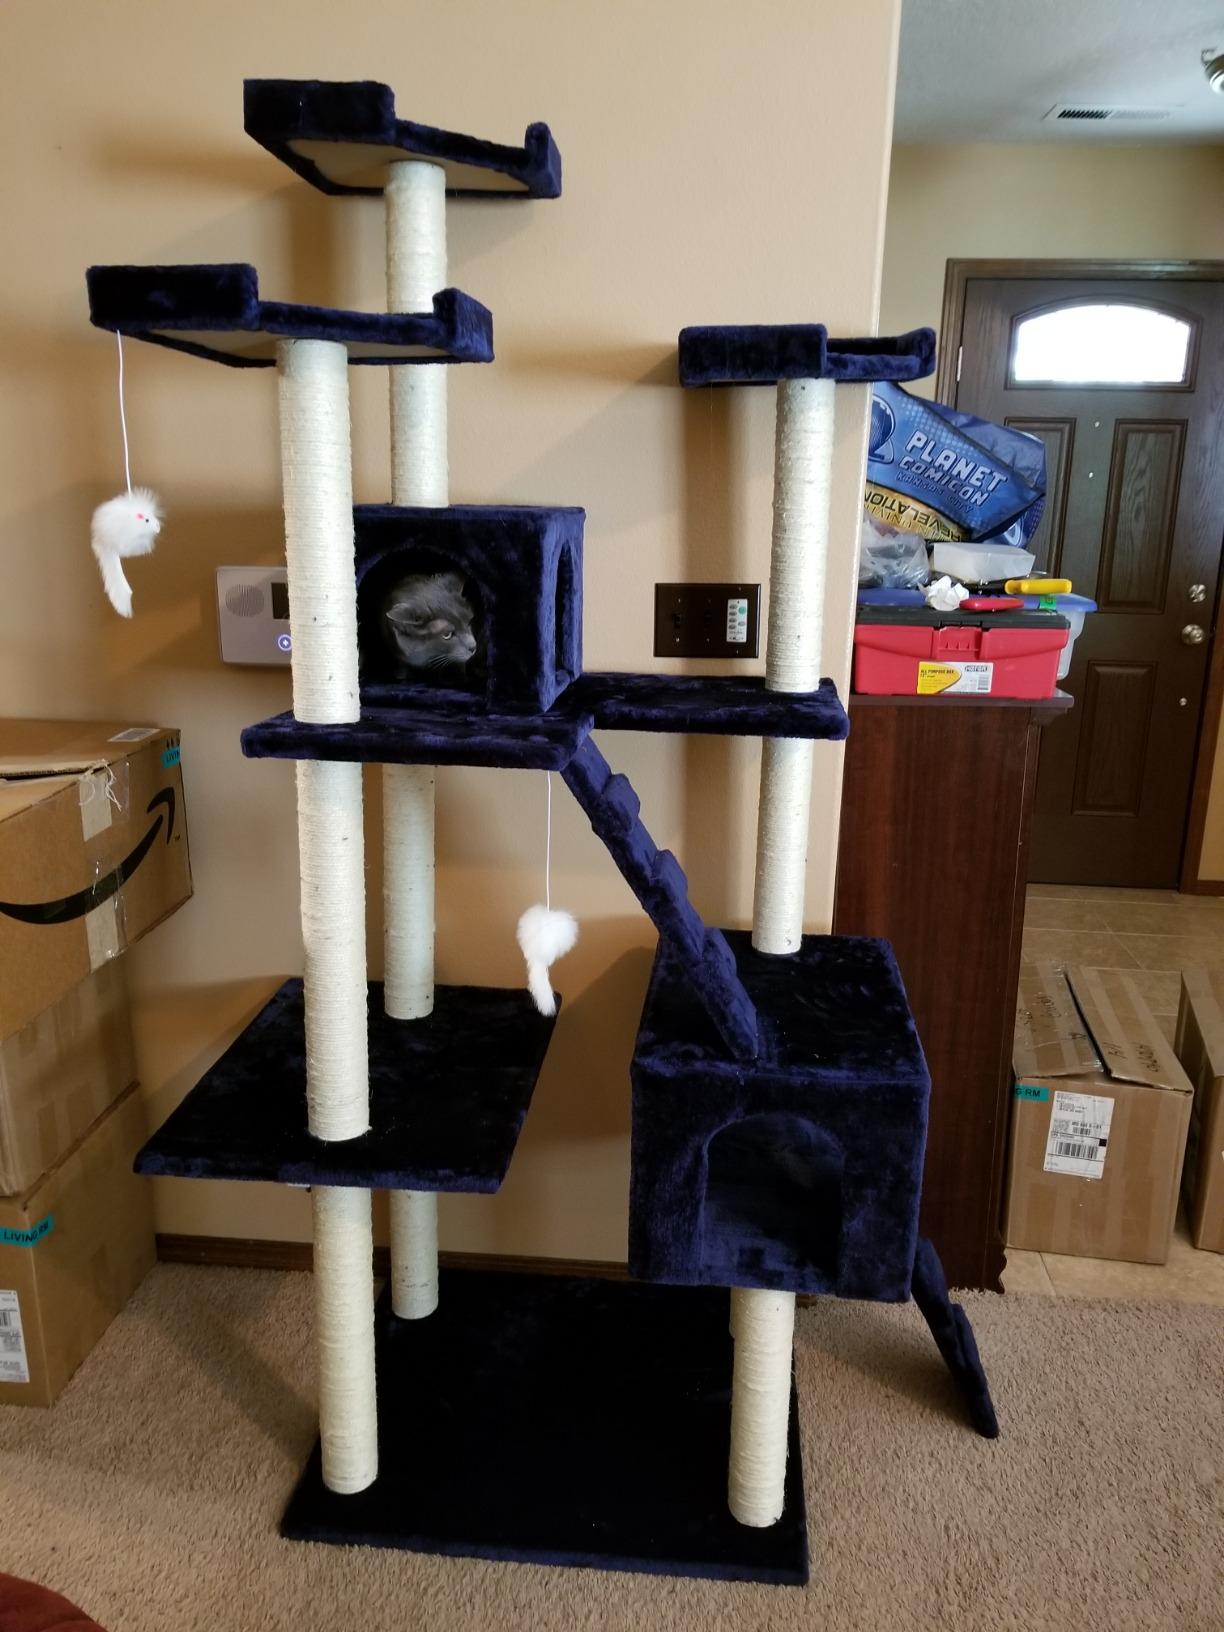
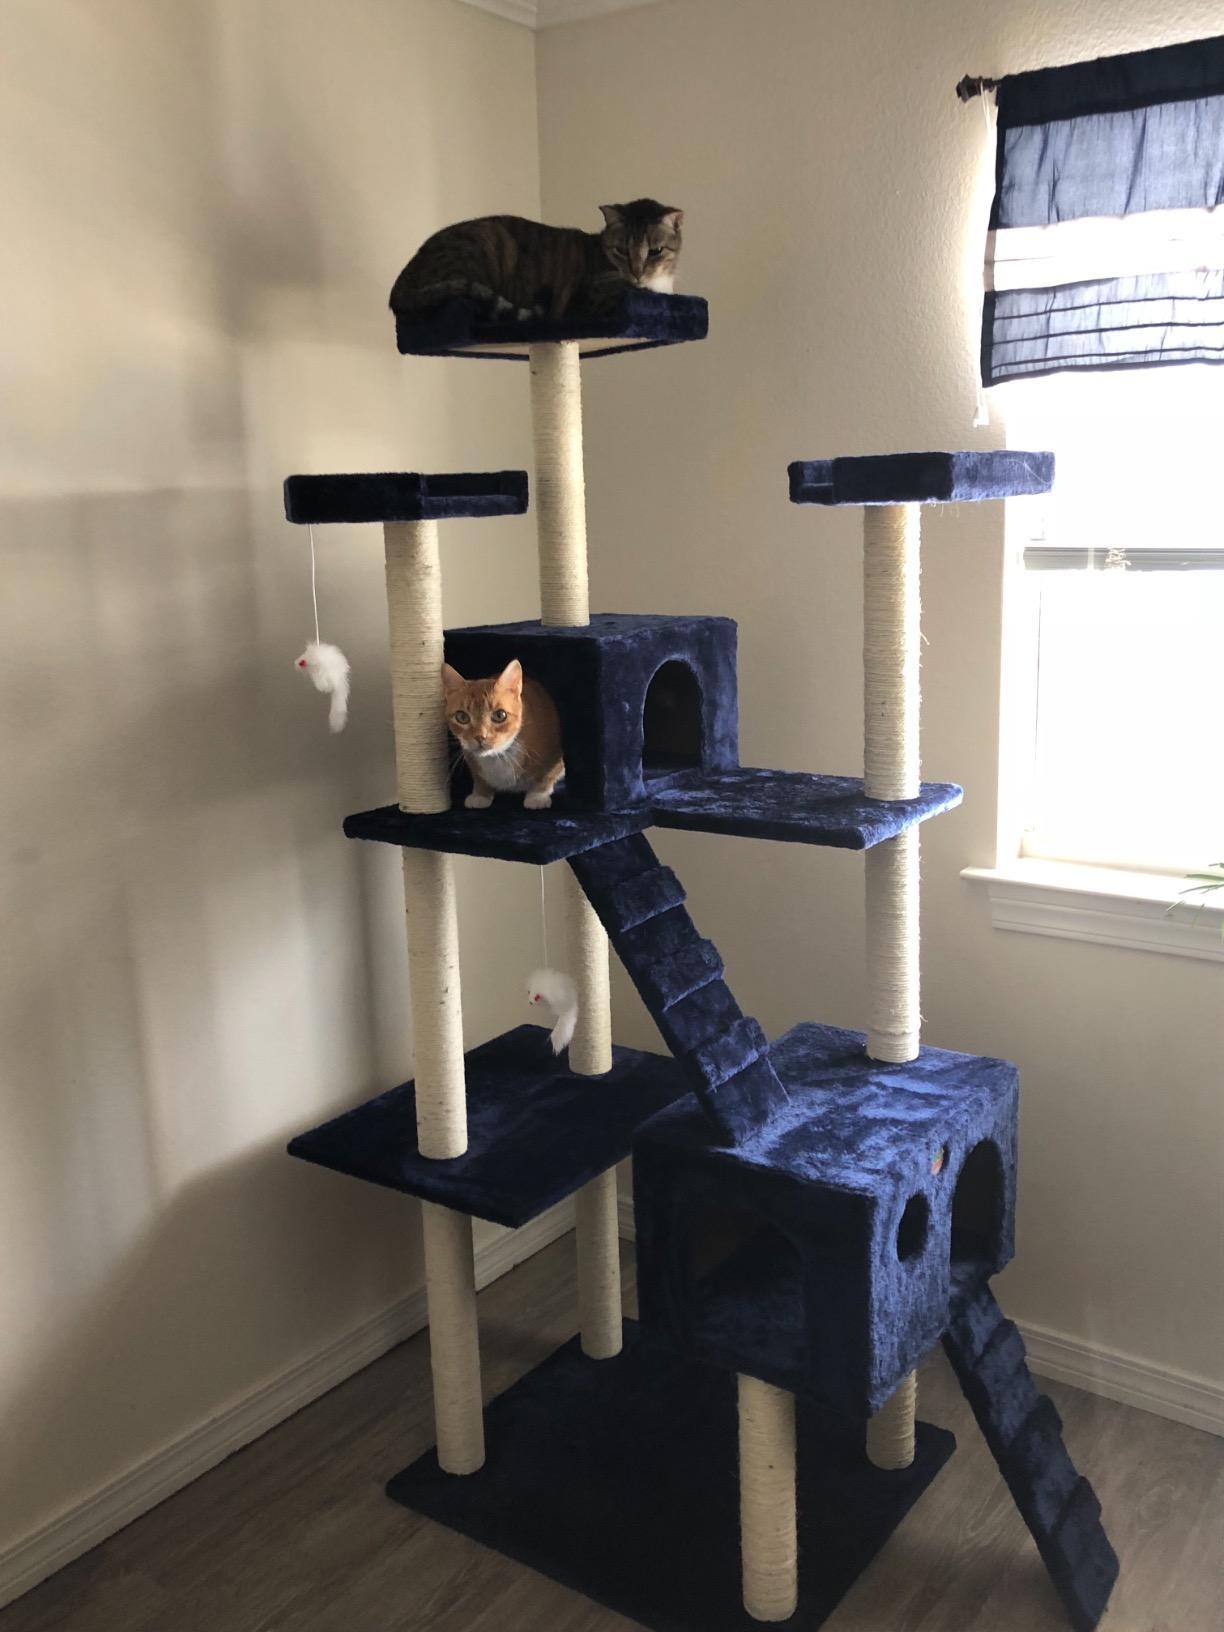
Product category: items_cat tree
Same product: yes